Battling Bunyan

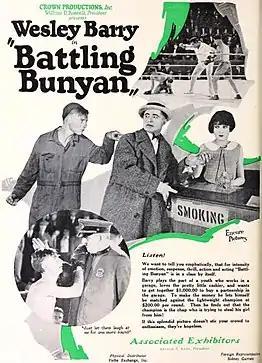
Ad from January 3, 1925 "The Moving Picture World"

As described in a review in a film magazine, Bunyan (Barry), a young chap who has gained a lot of experience in the school of hard knocks, has a small position in a garage. The light-weight champion fighter (Ralesco) comes in and flirts with Bunyan’s girl Molly (Malone) and Bunyan tries to fight him. Jim Canby (Campeau), the local fight promoter, gets the idea of signing Bunyan up for fights to give his patrons a laugh, billing him as Red Aiken Bunyan, and it works. Bunyan knows he is a clown but the money helps to buy a partnership in the garage. Finally, the champion returns and again starts after Molly. The prize fight is to be a frame-up and Bunyan agrees at $200 a round. He takes a terrific beating and tries to stay out five rounds but only lasts four. Mollie, thoroughly won over by his gameness, tries to see Bunyan, but the champion intercepts her and tries to attack her when she repulses him. Bunyan jumps on him and finally beats him. Canby gives Bunyan the full thousand dollars prize and he buys into the garage partnership and then marries Molly.